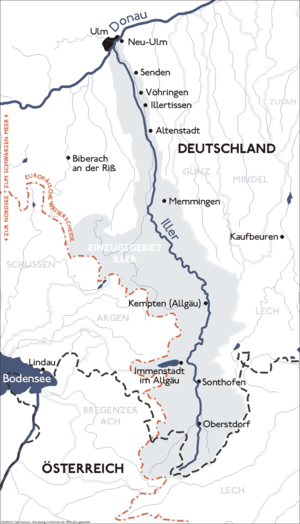
Iller (flod)
Kort over Illers løb og afvandingsområde
Iller er en flod, der løber i de tyske delstater Bayern og Baden-Württemberg. Den er en af Donaus bifloder fra højre med en længde på 147 km. Den har sit udspring nær Oberstdorf i Allgäu-regionen i Alperne, nær grænsen til Østrig. Herfra løber den nordover og gennem byerne Sonthofen, Immenstadt og Kempten. Mellem Lautrach nær Memmingen og Ulm danner floden grænse mellem de to tyske delstater Bayern og Baden-Württemberg på en strækning af omkring 50 km. Den munder ud i Donau i byen Ulm.